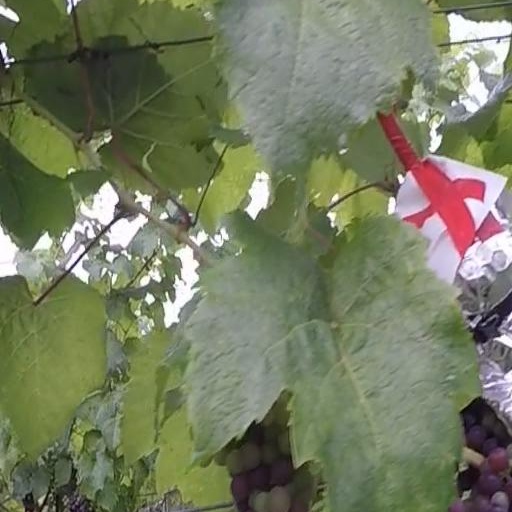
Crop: grape